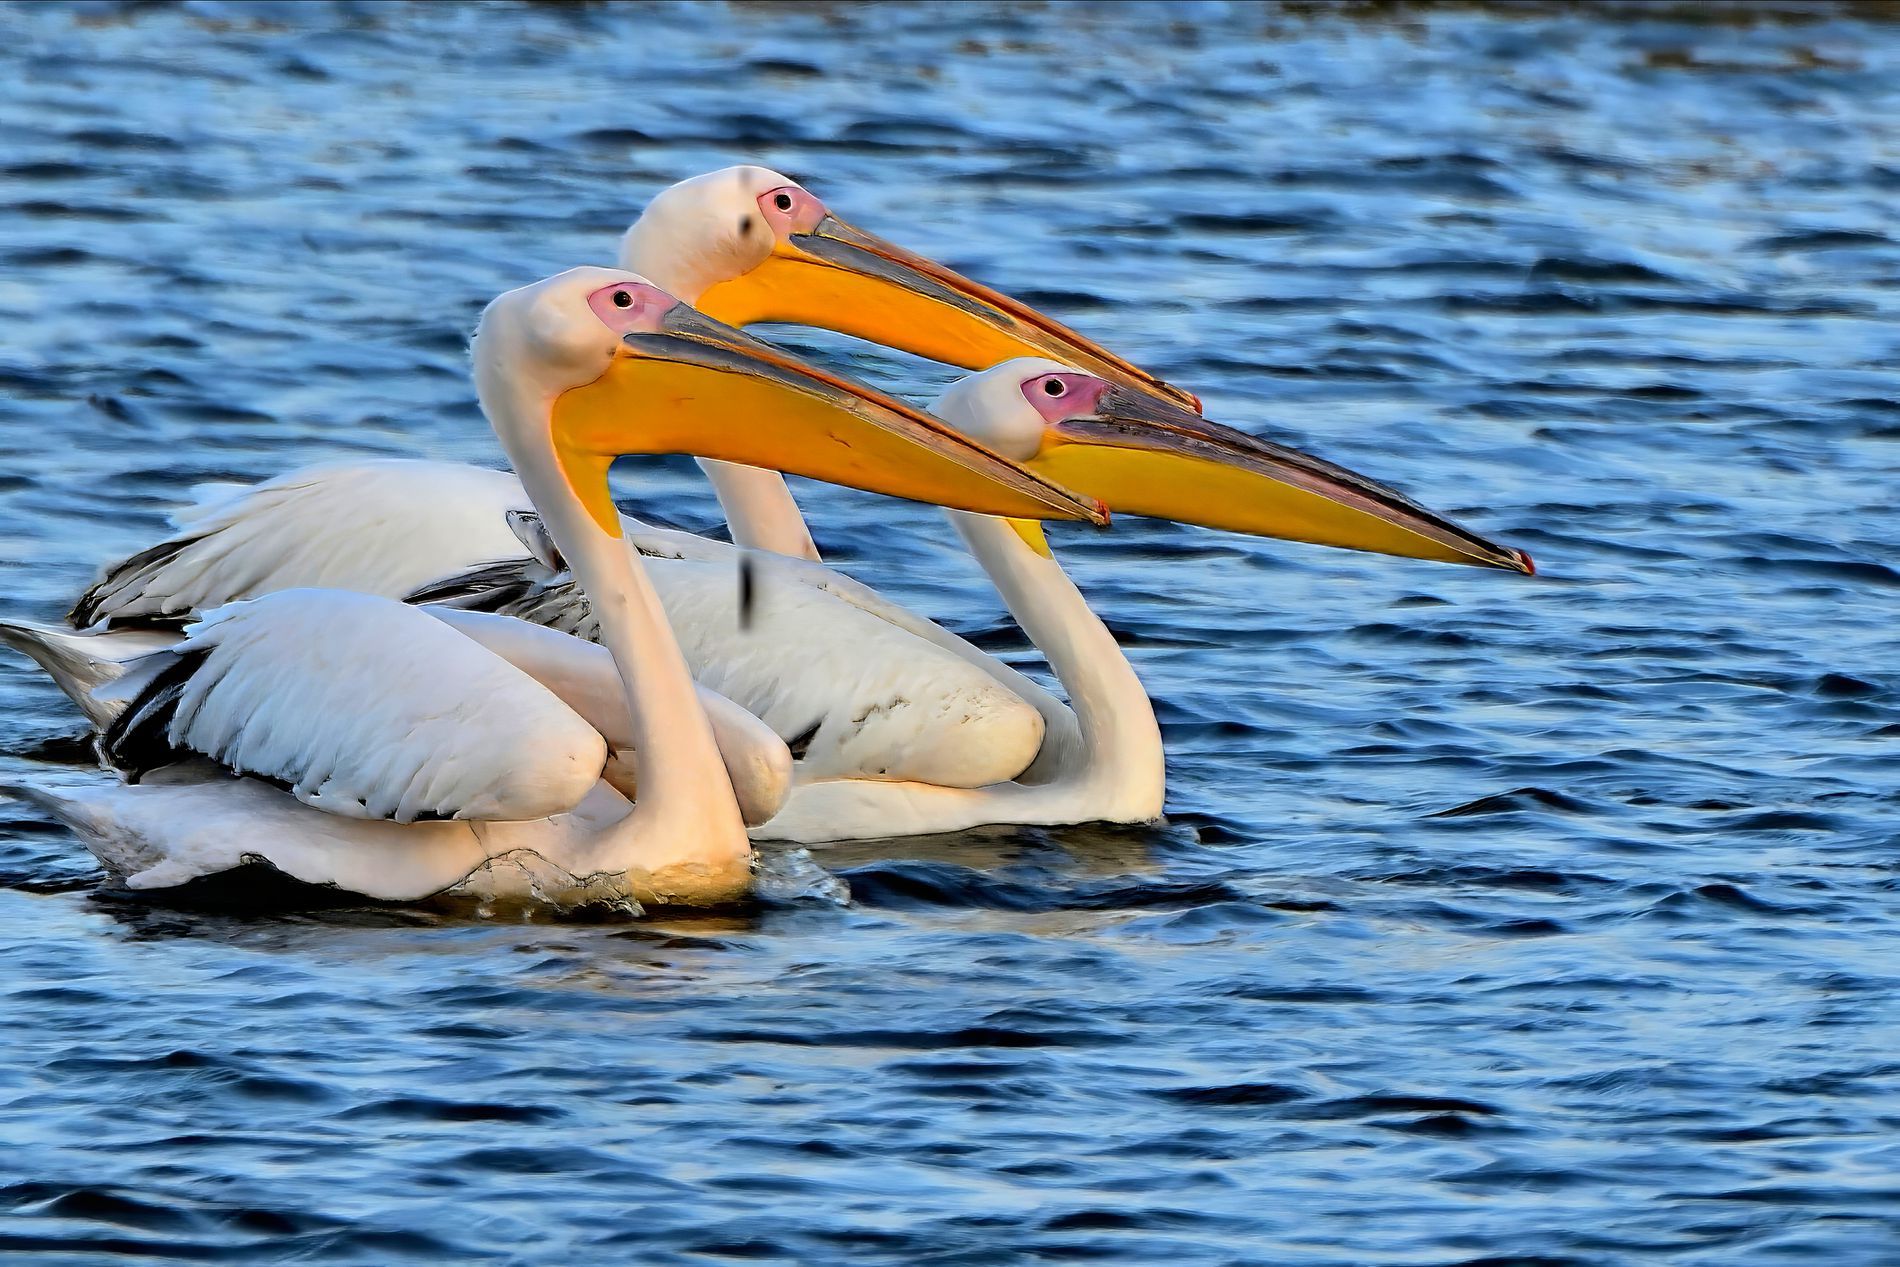
This image features three pelicans swimming close together in a body of water. The water around them is rich, and the light appears warm possibly during early morning or late afternoon.
A close-up shot of three pelicans swimming close together in a body of water. The white pelicans with a little black on the feathers and pink, yellow, and orange on the pouch area. The water around them is a rich blue, and the light appears warm, possibly during early morning or late afternoon. Overall, the image evokes a sense of warmth and appreciation of nature.
Pelicans Swimming in Water
Labels: Animal, Bird, Waterfowl, Pelican, Beak, Water
Camera: NIKON CORPORATION NIKON D850
Aperture: F8
Exposure: 1/800 sec
ISO: 400
Focal length: 400.0 mm